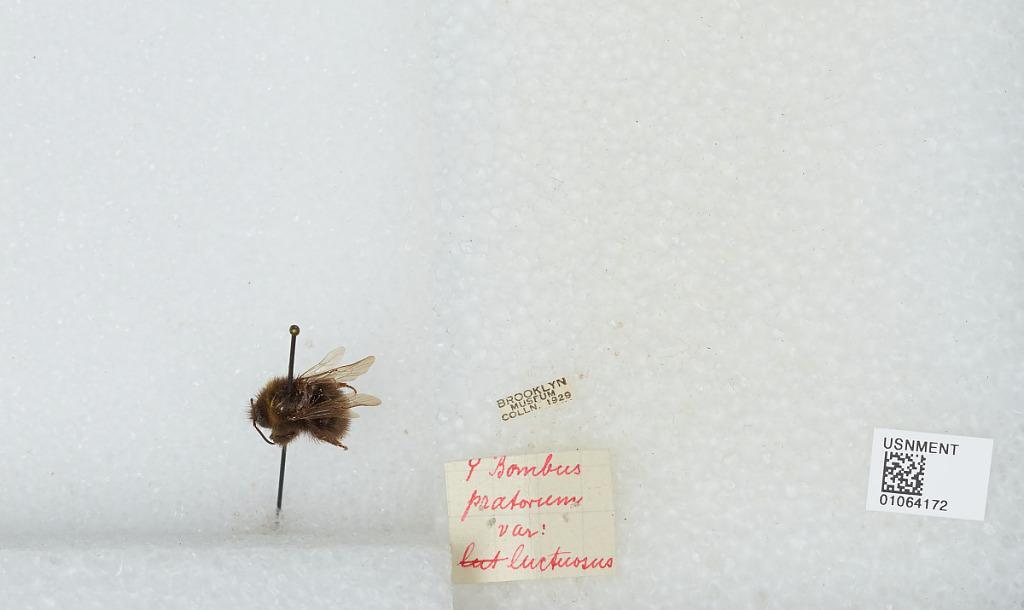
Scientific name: Bombus sp.